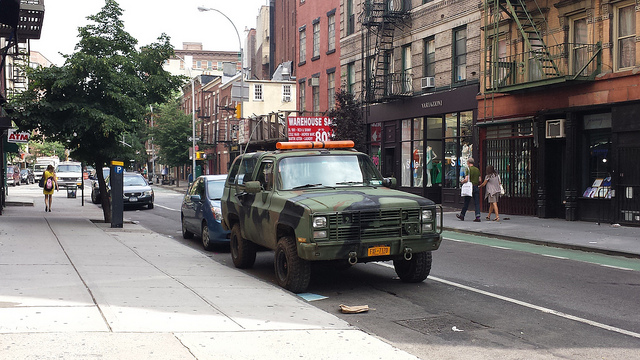
user: Given an image and a question. Answer the question in a short answer. Question: What material are the wheels of this car made from? Short Answer:
assistant: rubber